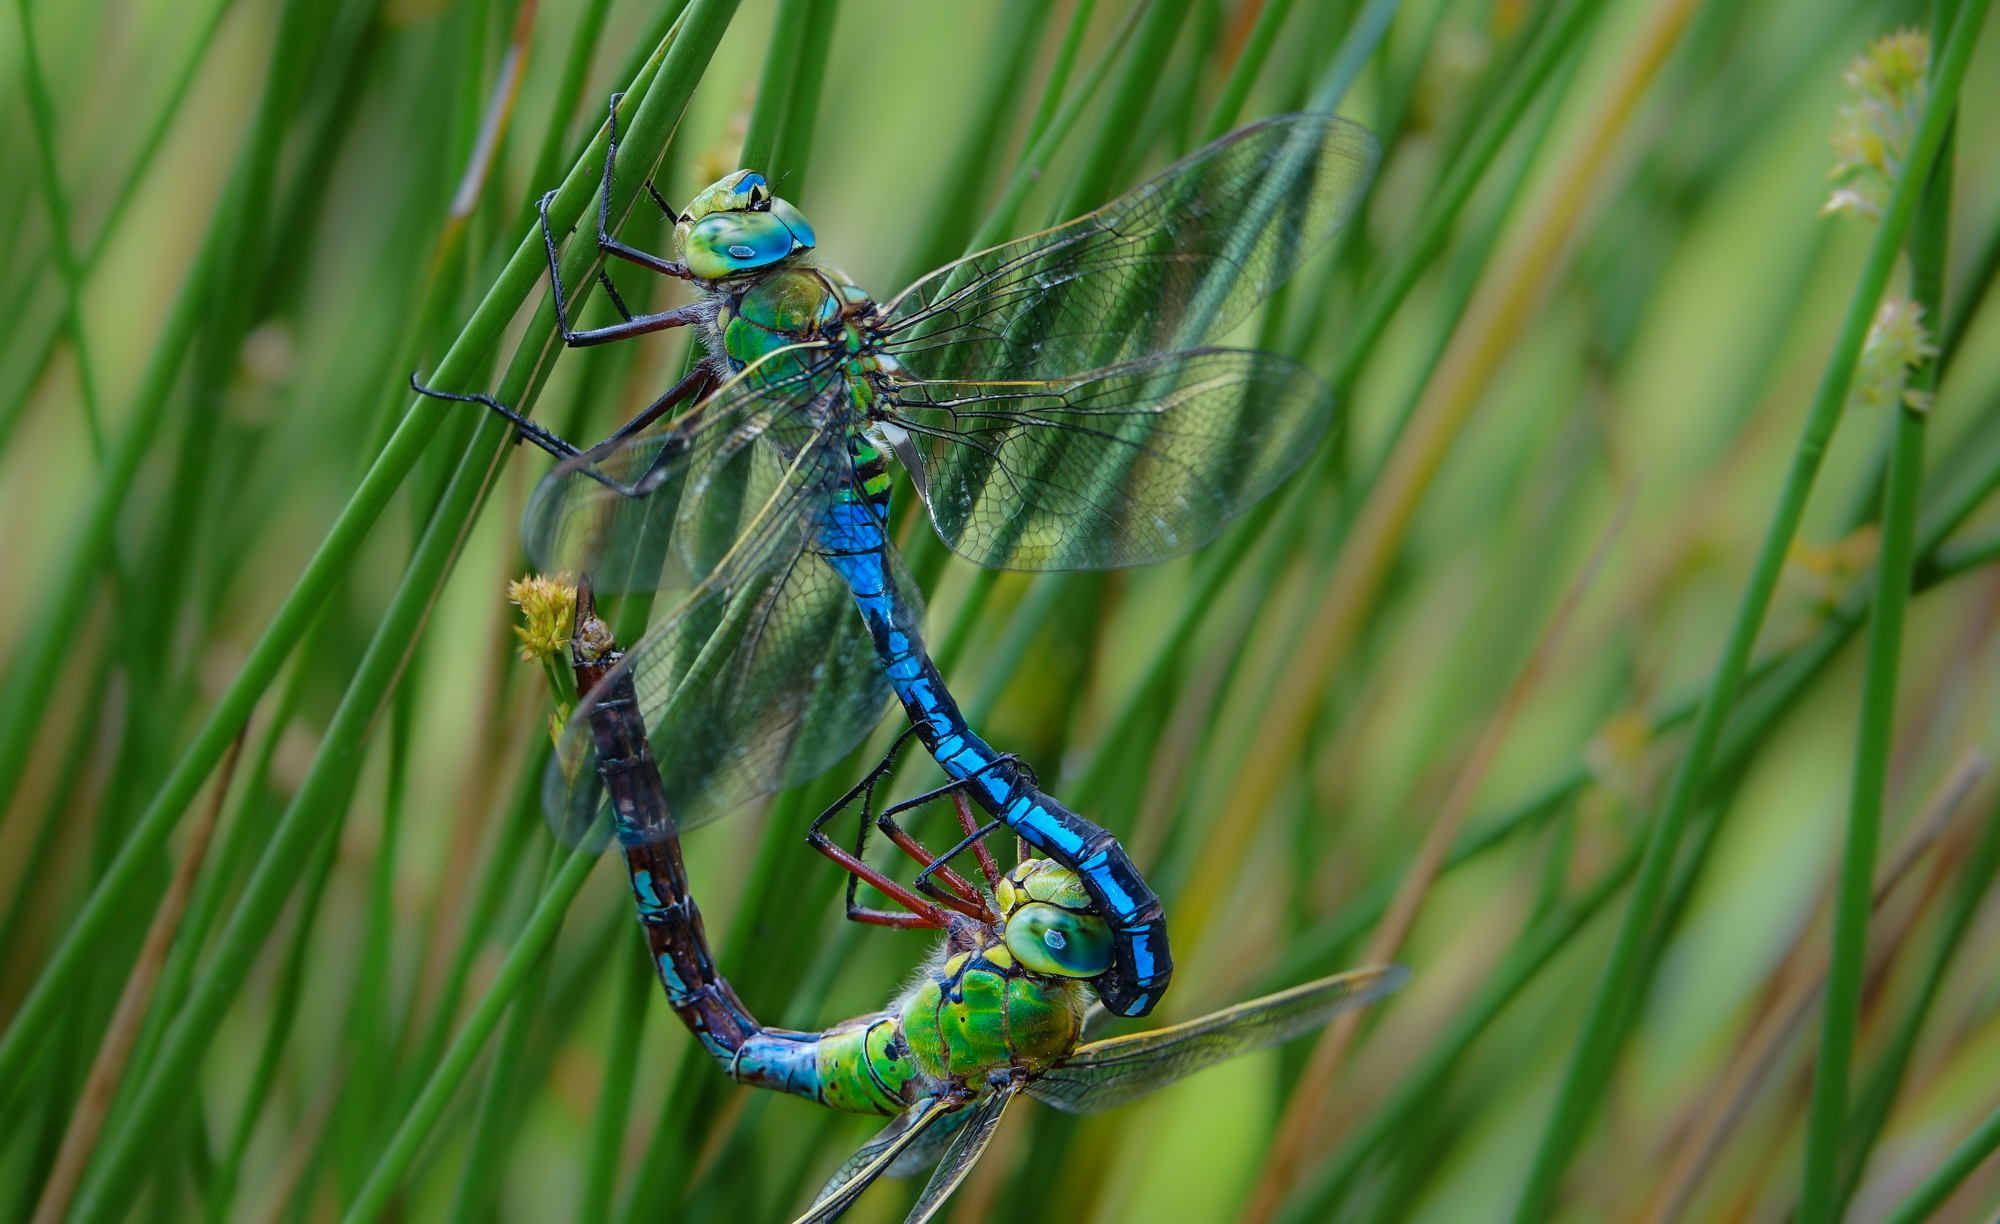
nature, green, insect, macro, fauna, invertebrate, close up, animals, dragonfly, naturaleza, damselfly, ggl1, gaby1, xovesphoto, sonydscrx10iii, sonyrx10iii, rx10iii, rx10m3, animales, liblula, macro photography, arthropod, plant stem, dragonflies and damseflies